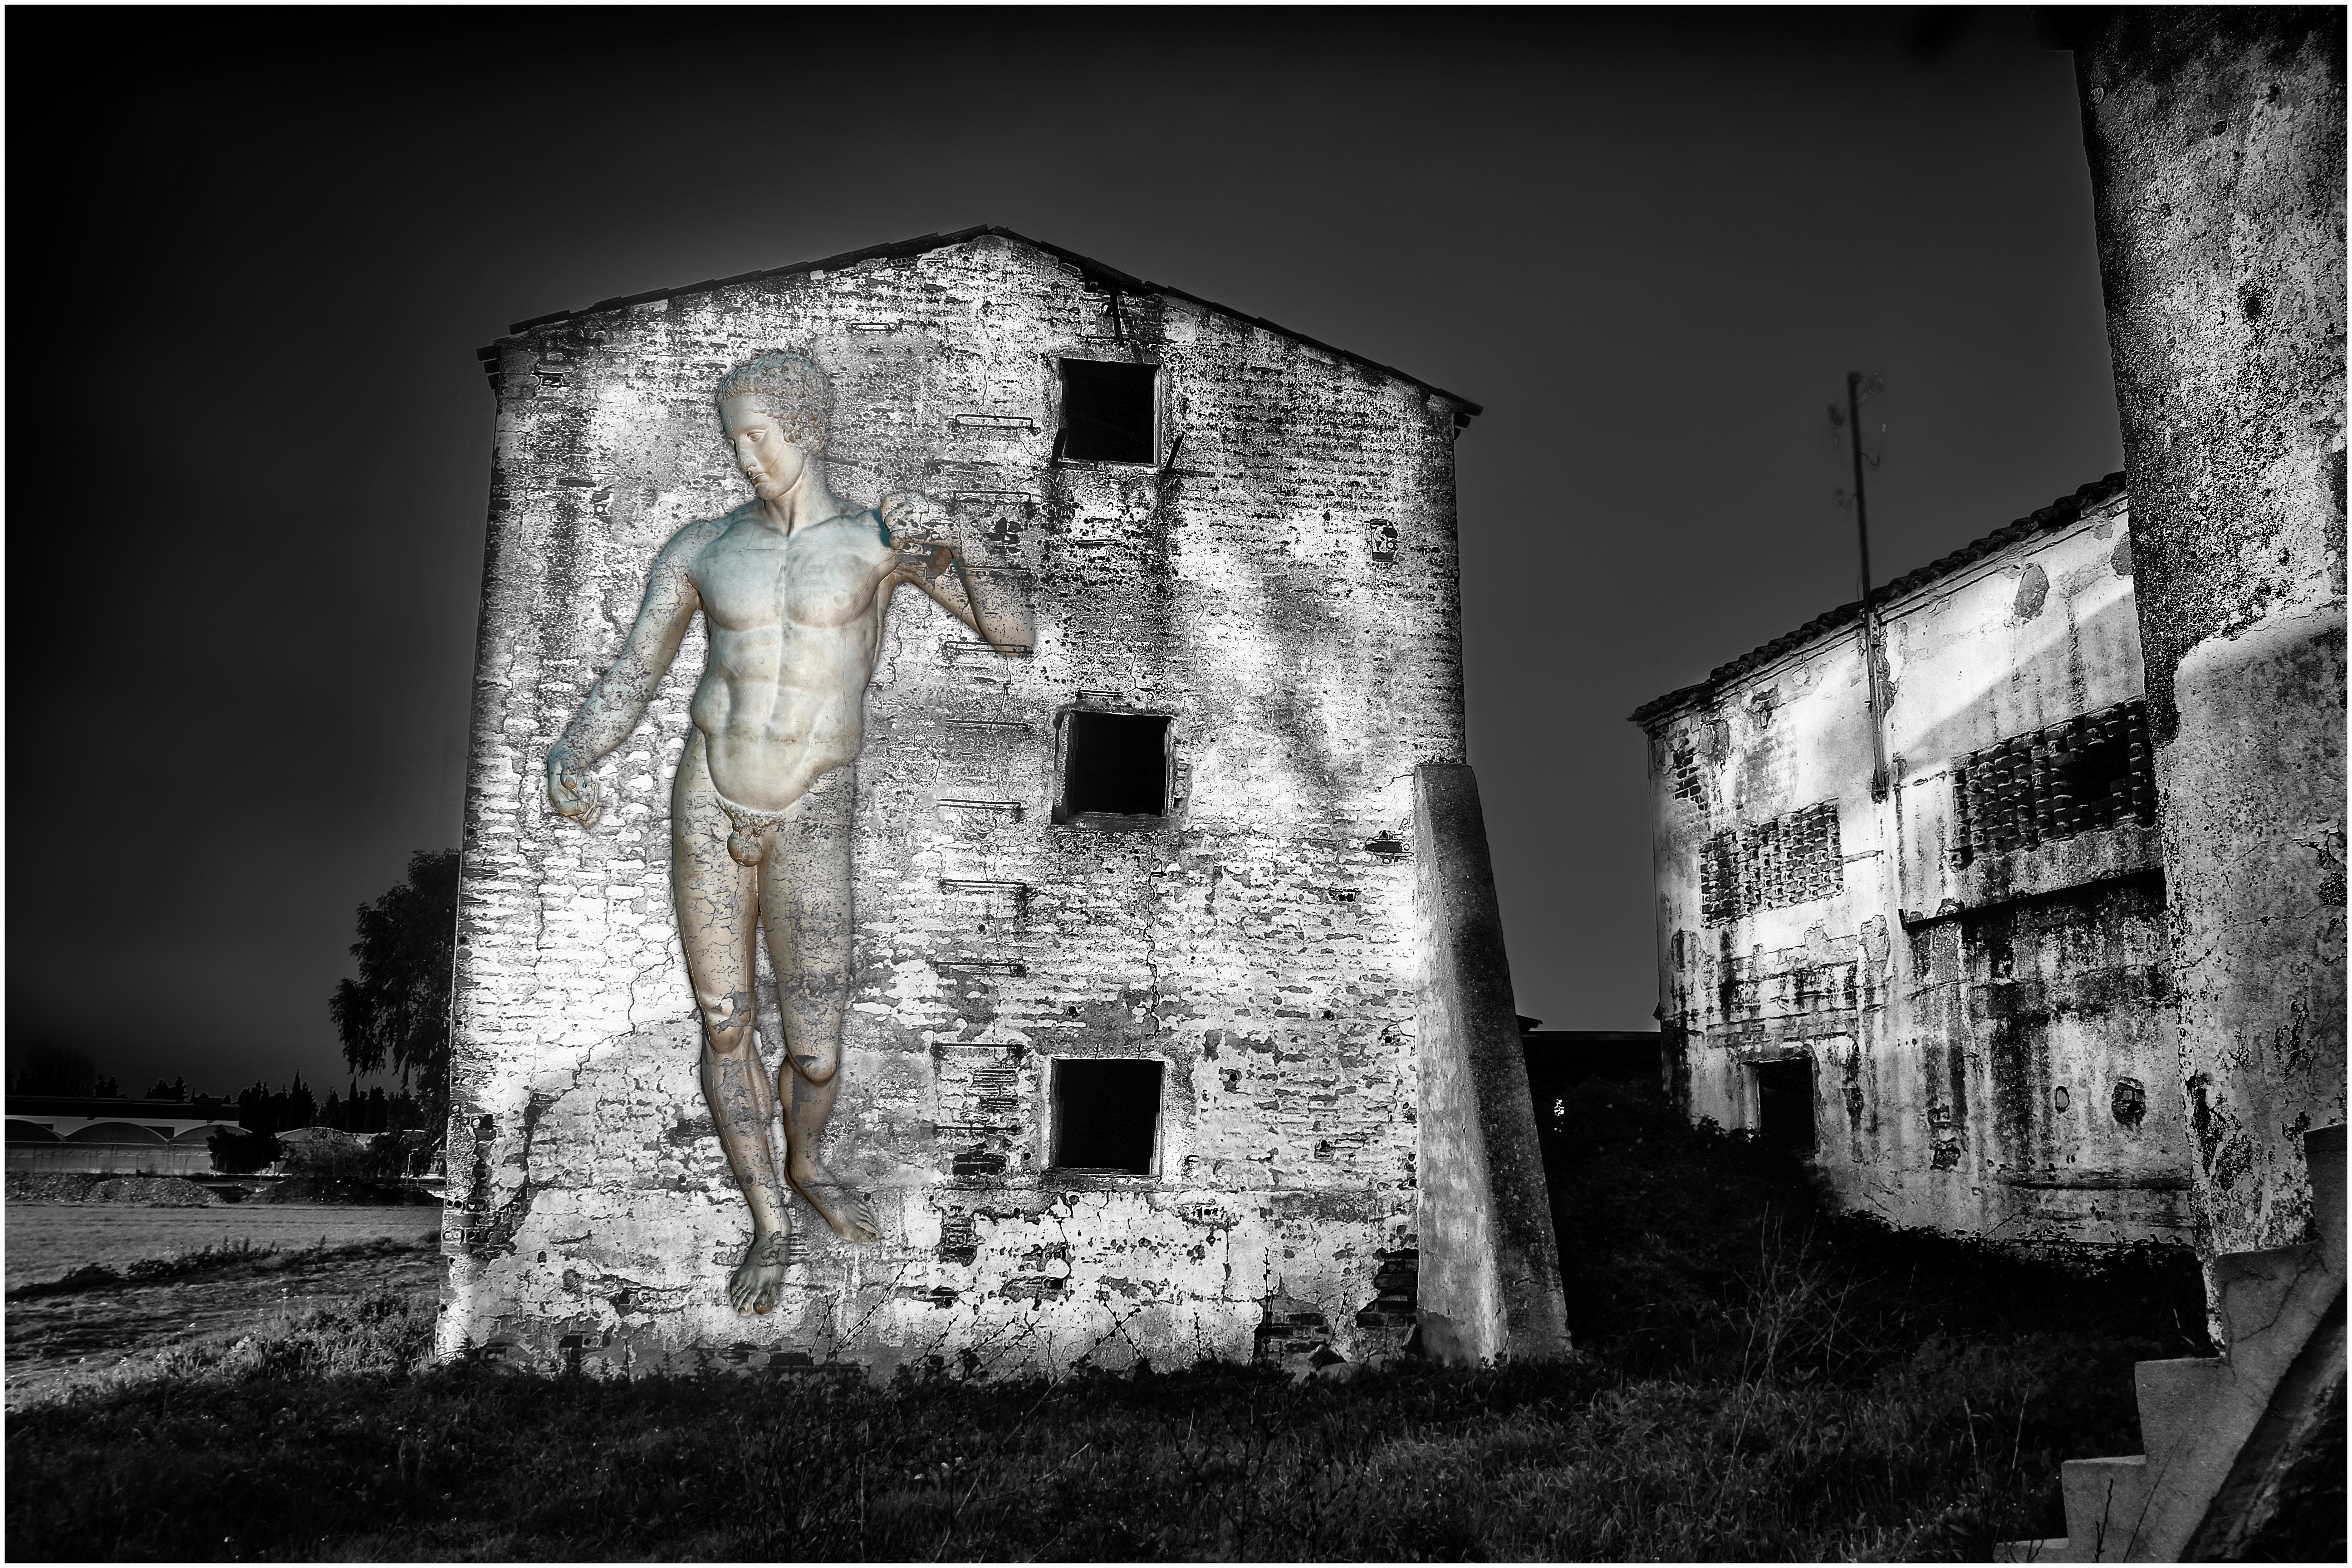
landscape, black and white, white, field, night, photography, house, wall, photo, statue, romance, romantic, darkness, black, monochrome, sculpture, art, photograph, photoshop, wallpaper, beauty, image, without clothes, graphic effect, monochrome photography, ancient history